Patricia Collinge

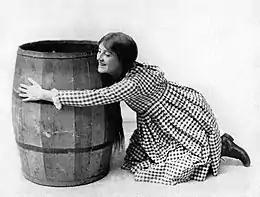
Patricia Collinge in the Broadway production of "Pollyanna" (1916)

Collinge toured in "A Regular Businessman," was the original Pollyanna Whittier in "Pollyanna", and toured with "Tillie" in 1919. In 1932, she appeared in "Autumn Crocus." Her acting was acclaimed by a "New York Times" critic, who wrote, "Miss Collinge plays with the soft, pliant sincerity that makes her one of the most endearing actresses."